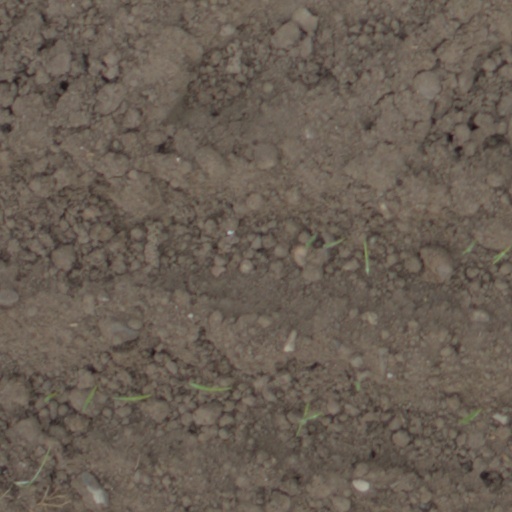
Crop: wheat